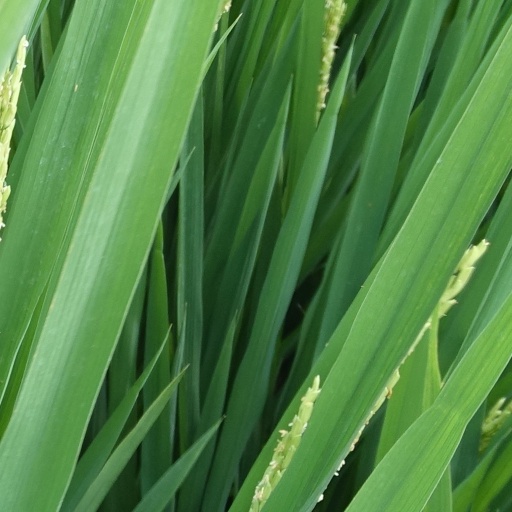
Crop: rice